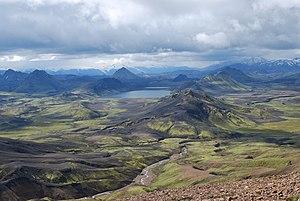
Le lac des Cygnes, est un lac glaciaire de l'Islande. Il se trouve sur le chemin de la Laugavegur, non loin de la vallée glaciaire de Þórsmörk.